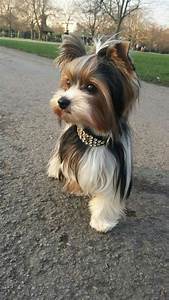
Label: cane